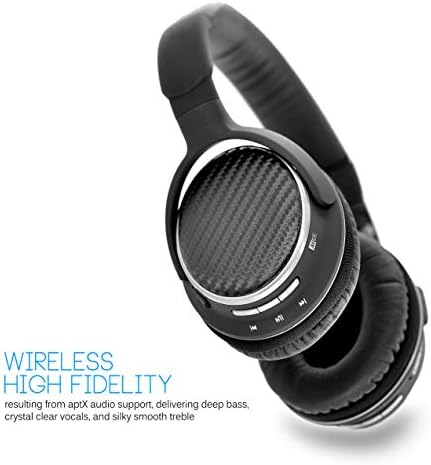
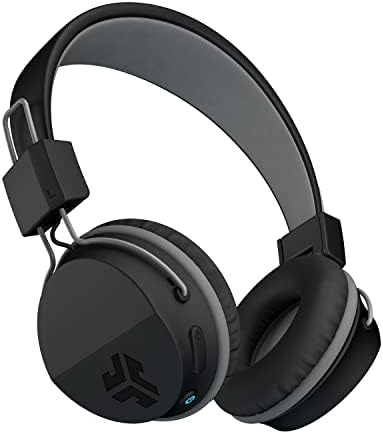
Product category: headphones
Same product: no